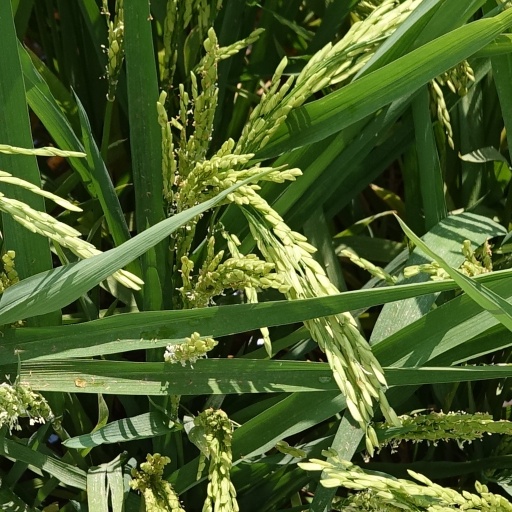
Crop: rice